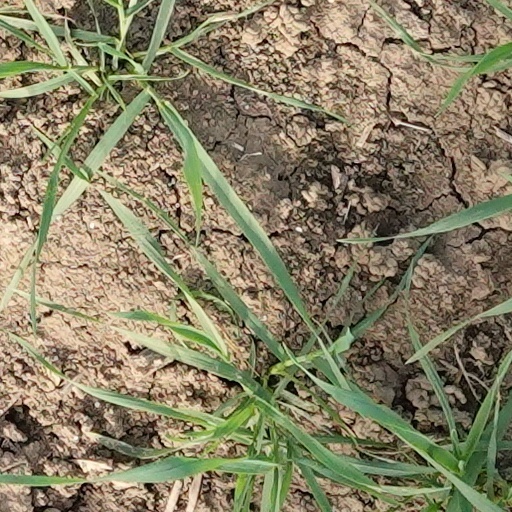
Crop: wheat